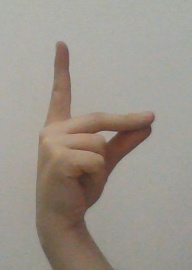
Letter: ta